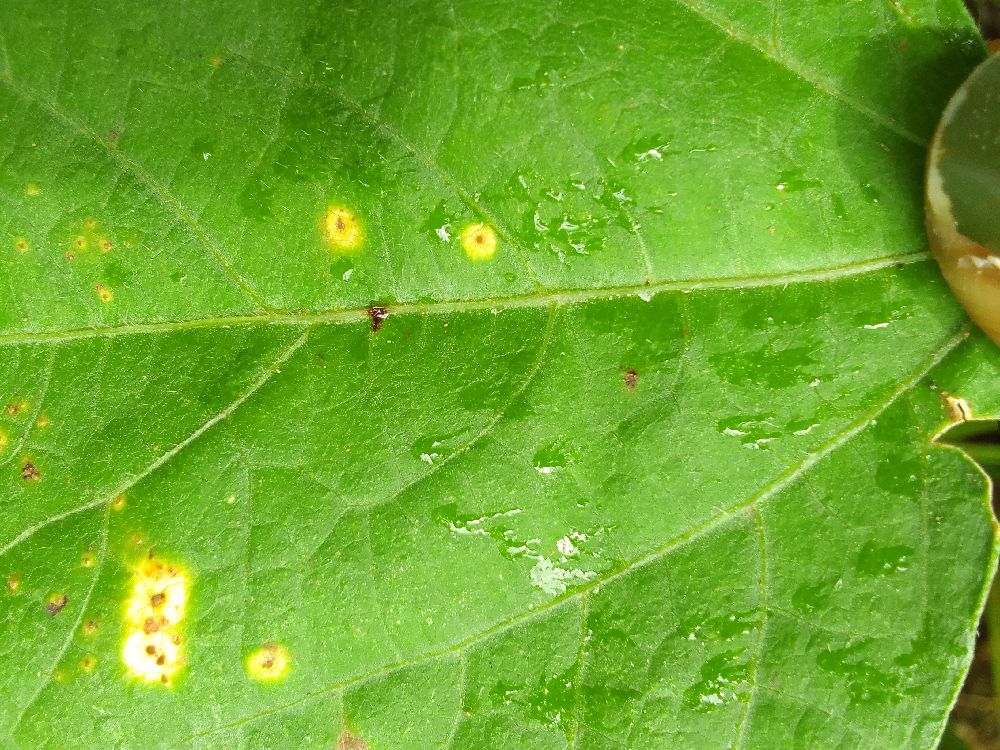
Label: rust